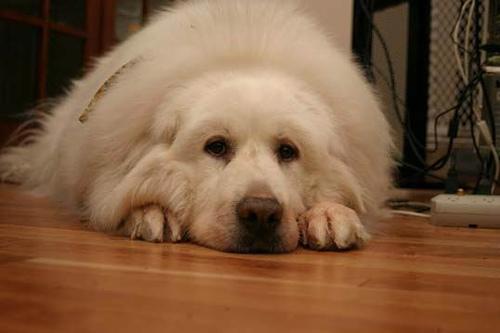
Great_Pyrenees